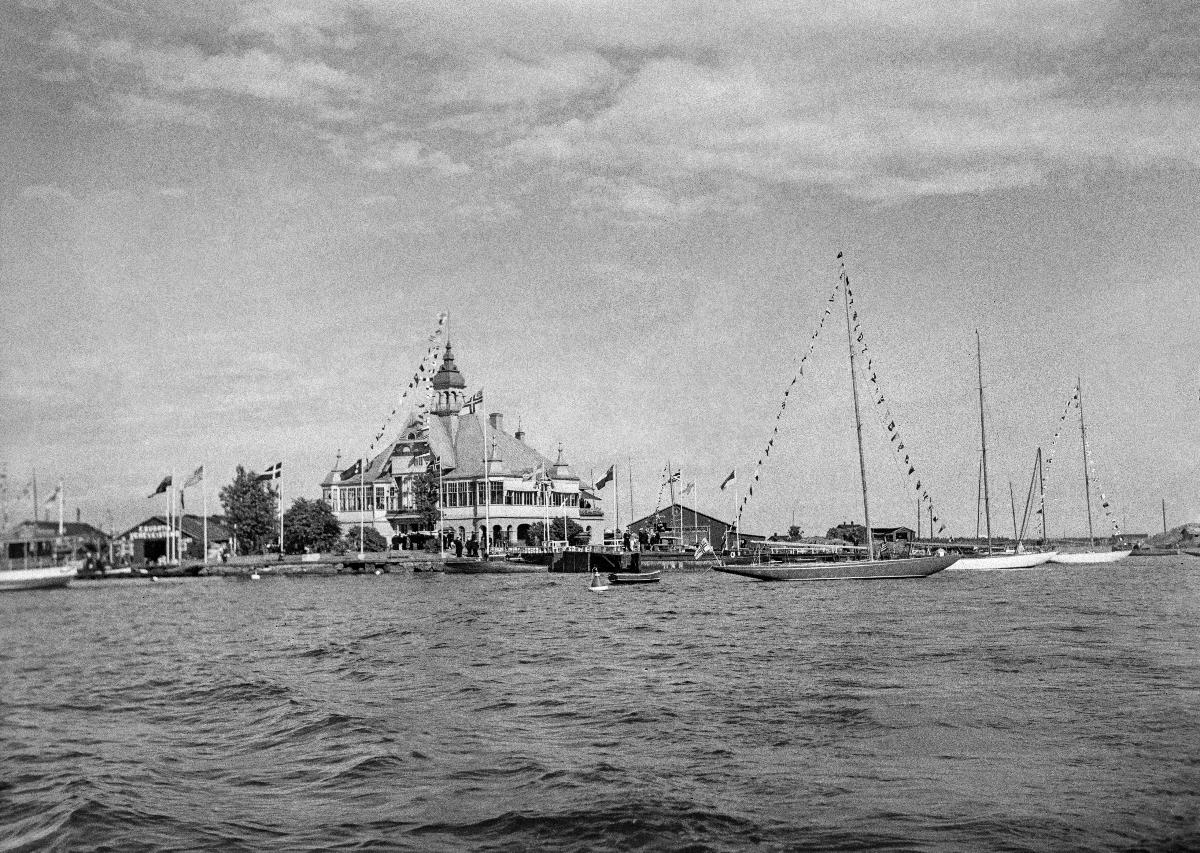
Nyländska Jaktklubben NJK:n 75-vuotisjuhla ja regatta
Nyländska Jaktklubben NJK:s 75-årsjubileum och regatta; 75th Anniversary Jubilee and Jubilee regatta of Nyländska Jaktklubben NJK
sisällön kuvaus: Nyländska Jaktklubben NJK:n 75-vuotisjuhla ja regatta, Helsinki 1936. content description: 75th Anniversary Jubilee and Jubilee regatta of Nyländska Jaktklubben NJK, Helsinki  1936. innehållsbeskrivning: Nyländska Jaktklubben NJK:s 75-årsjubileum och regatta, Helsingfors 1936.
Kuvaaja: Sundström, Hugo, kuvaaja
Vuosi: 1936
Paikka: Suomi, Uusimaa, Helsinki; Nyländska Jaktklubben
Aiheet: kuninkaalliset; valtiovierailut; vierailut; Norja; HBL; royalty; state visits; visits; royalties; Norway; kungligheter; statsbesök; besök; Norge; visit; officiella besök